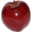
Label: apple